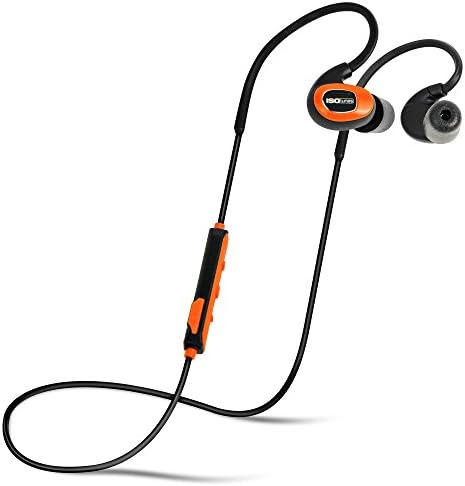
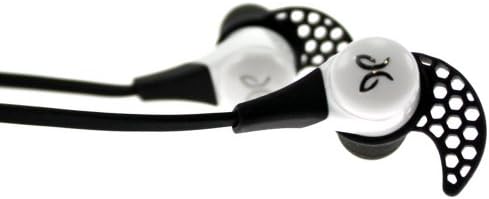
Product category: headphones
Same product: no